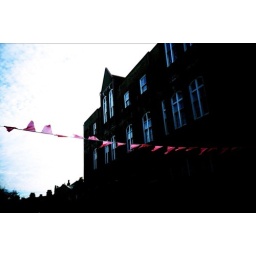
early sunday morning walking around the columbia road flower market